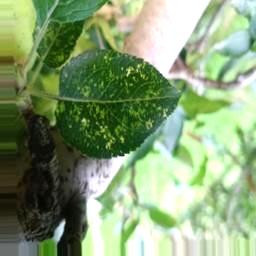
Label: Apple_Mosaic